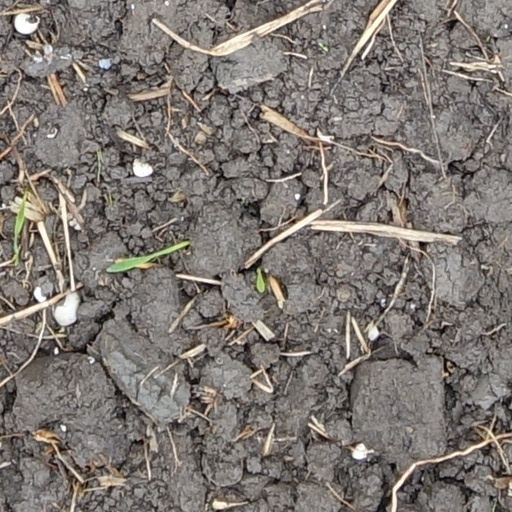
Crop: wheat